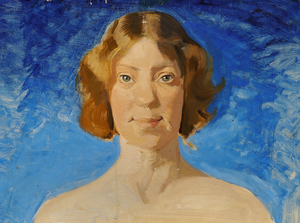
Bertha Dorph, née Bertha Olga Vilhelmine Herlich Green le 9 juin 1875 à Copenhague dans la région du Hovedstaden et morte le 25 février 1960 à Hillerød dans la même région, est une peintre danoise.